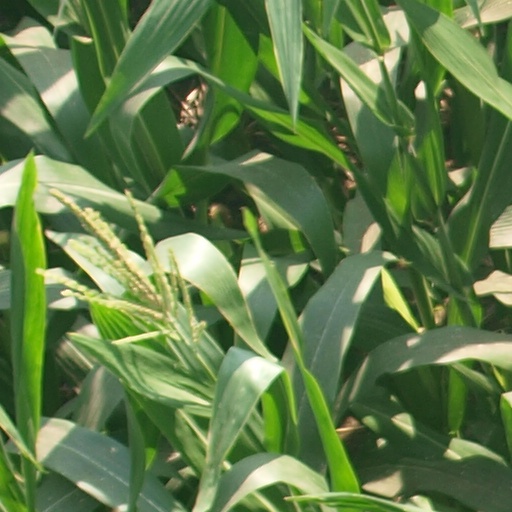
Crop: maize; corn